New York Ripper murders

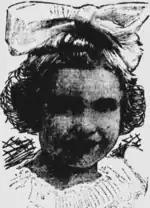
Leonore Cohn

On the evening of March 19, 1915, at about 7:30 p.m., Anna Cohn sent her daughter, 5-year-old Leonore Cohn, to buy a pail of milk at the store. Ten minutes later, as she was walking back up the stairs to her apartment building, she was choked unconscious, stabbed multiple times with a keen-edged knife, and mutilated. At 7:45 p.m., her neighbor, Augusta Johnson, found her after she heard whimpering from outside of her door. Cohn was still alive when she was found, but died soon after an ambulance surgeon arrived at the residence.